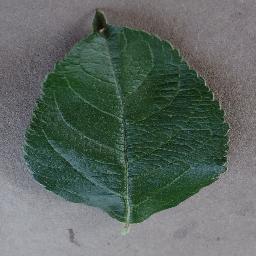
Label: Apple___healthy